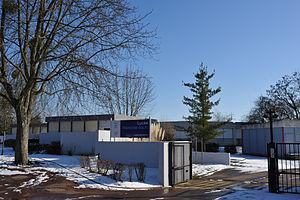
Lycée professionnel Françoise Doltot, Olivet, Loiret, France
Cette page présente la liste des lycées du département français du Loiret.
Le département français du Loiret compte 32 lycées se répartissant en 18 lycées d’enseignement général et technologique et 14 lycées d’enseignement professionnel. Le plus ancien d'entre eux est le lycée Pothier d'Orléans, créé en 1803, le plus récent est le lycée du Giennois situé à Gien et mis en service en septembre 2006.